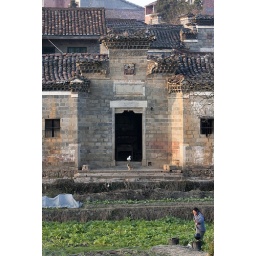
I love the dog and the duck hanging out together in the doorway.